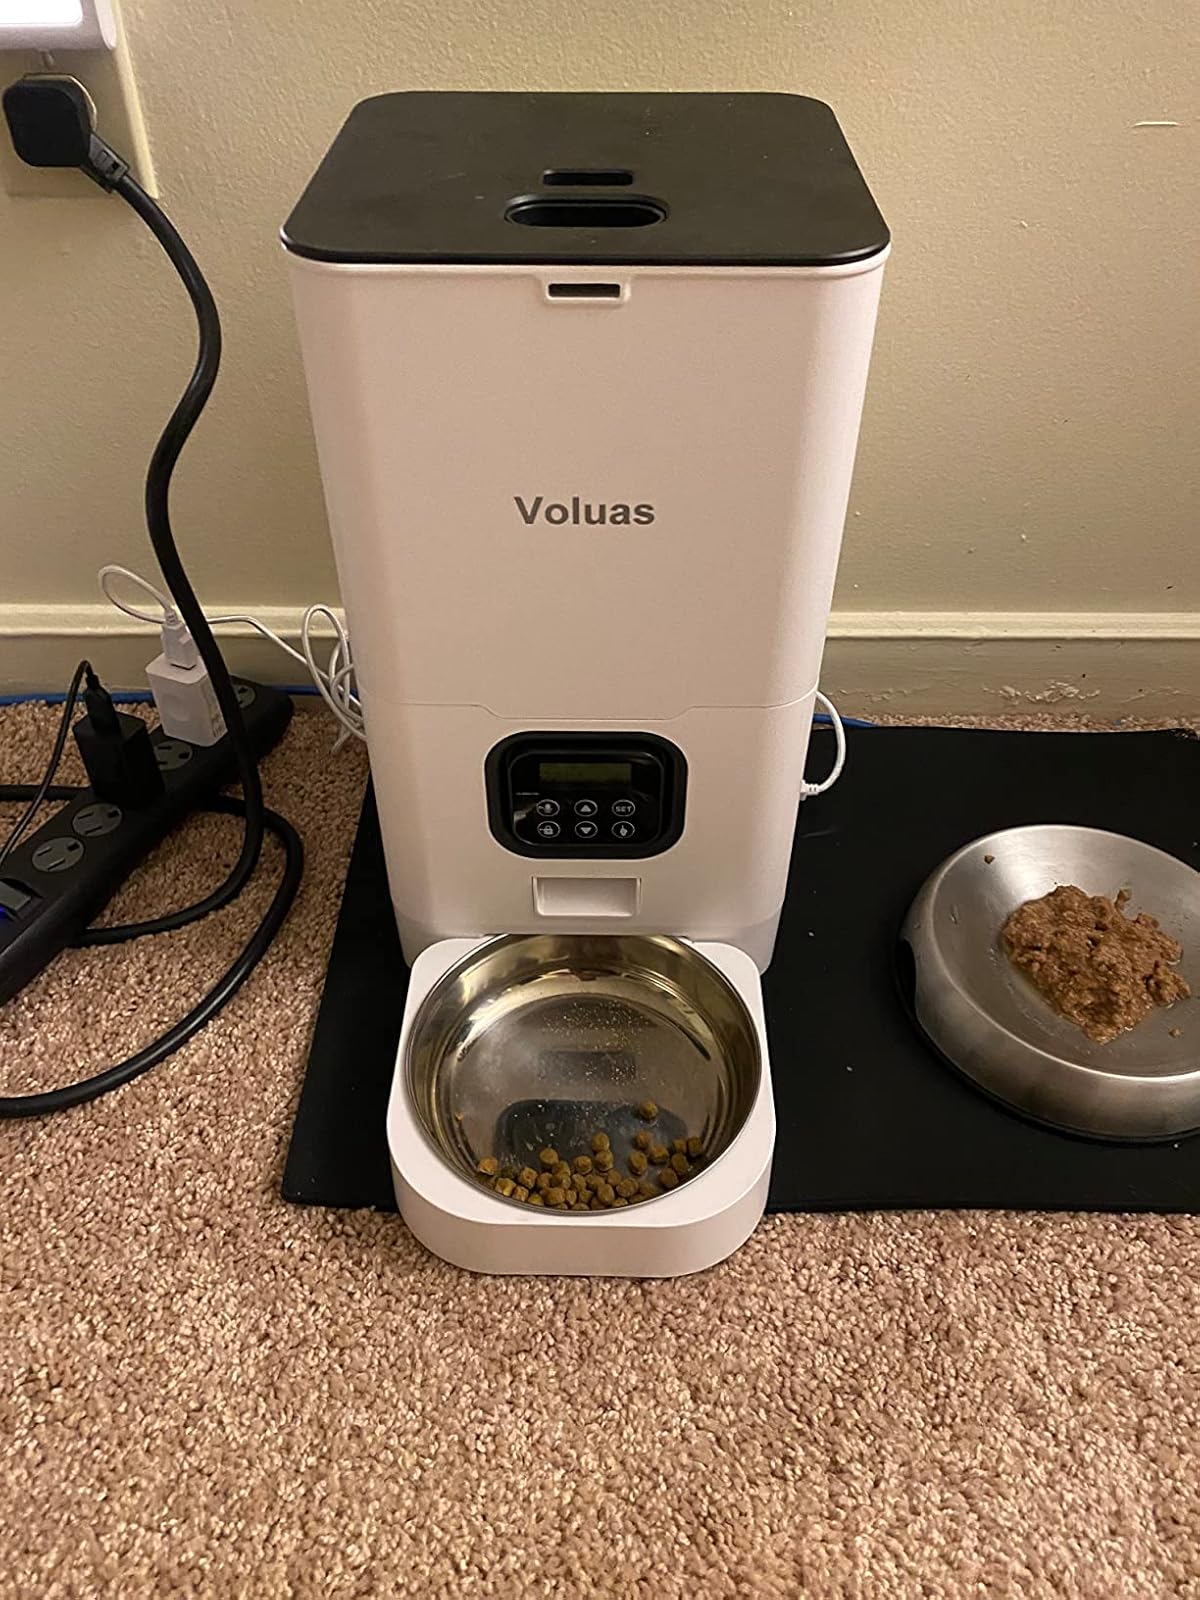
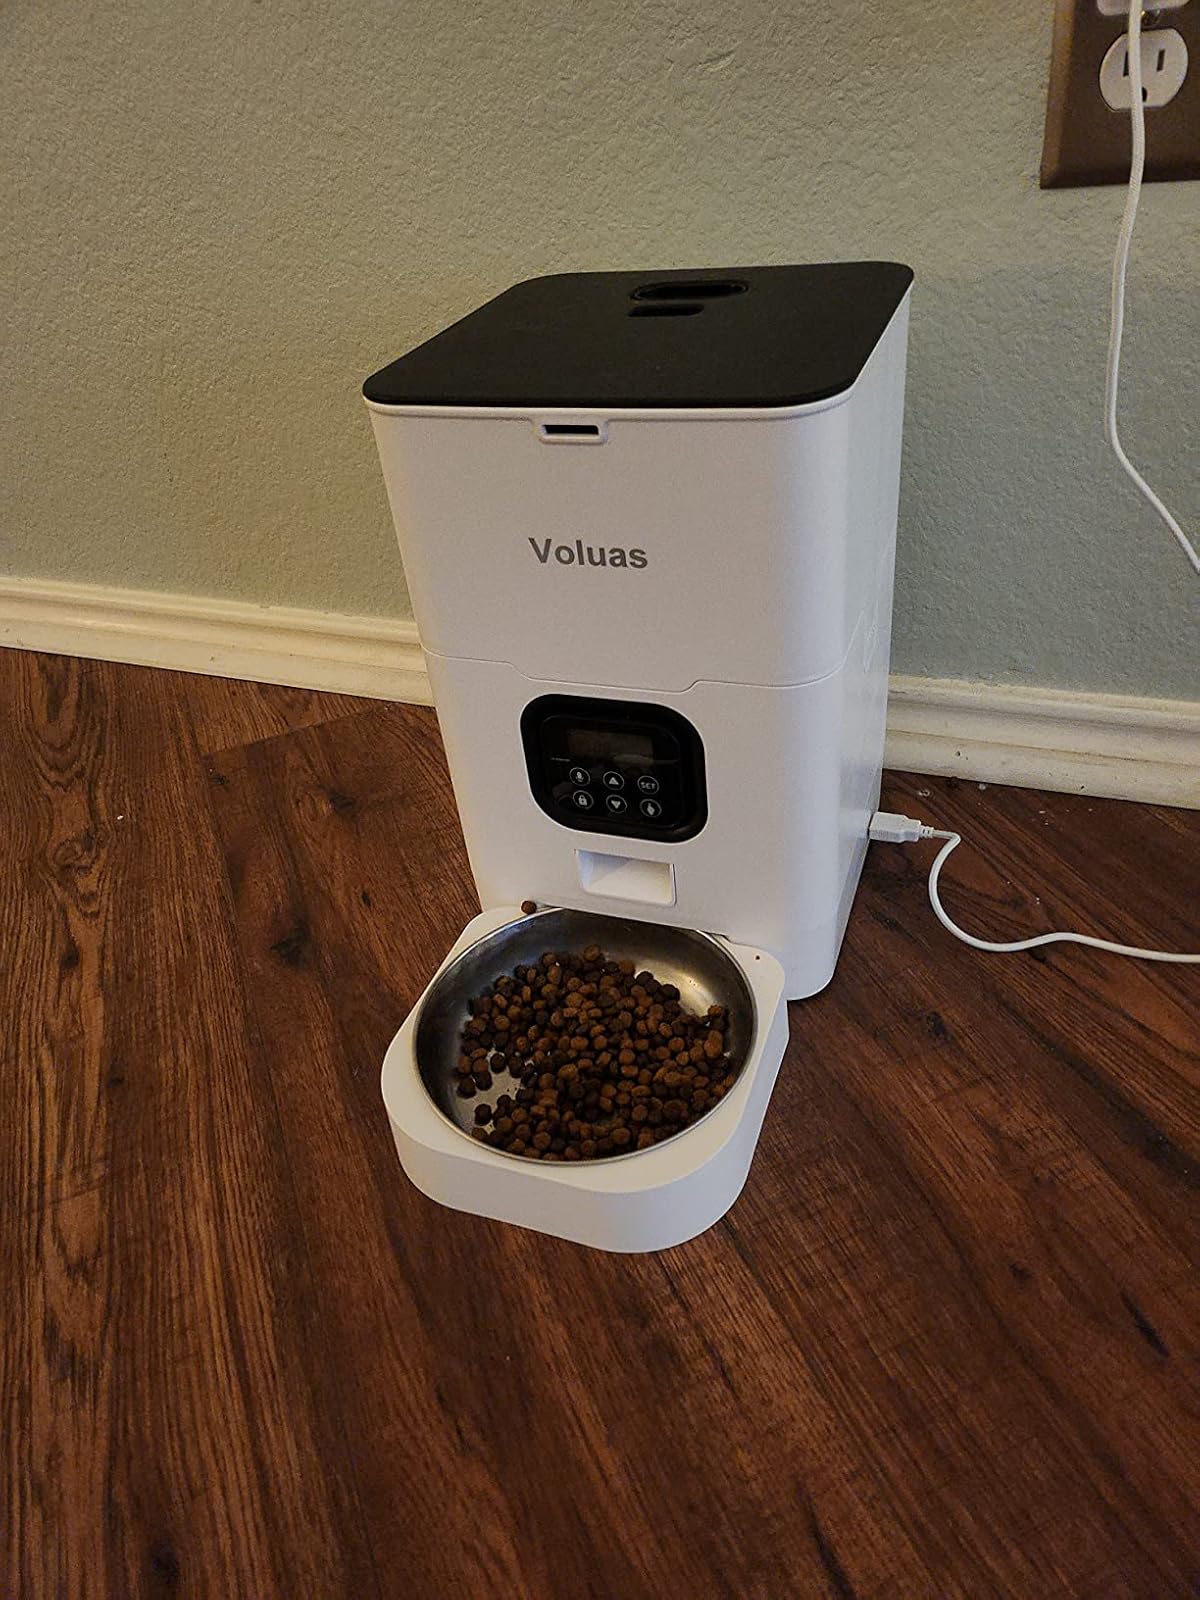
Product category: items_feeder
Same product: yes